Sir Charles Mansfield Clarke, 1st Baronet

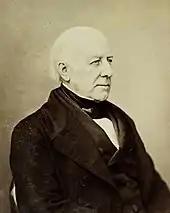
Photographic portrait by Hennah & Kent, undated

Educated at St. Paul’s School, London. He received his medical training at St George’s Hospital and the Hunterian School of Medicine. He graduated with a Doctor of Medicine (M.D.) from Lambeth in 1827. Having qualified, he spent two years as assistant surgeon in the Hertfordshire Militia. After a further period as surgeon with the 3rd Foot Guards, he left the army and, on his brother’s persuasion, specialised in midwifery and in women’s and children’s diseases.